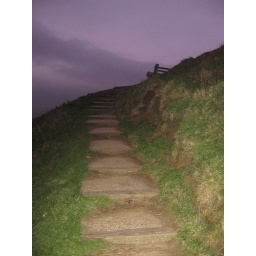
Wed 5th Nov 08, the sky went pink and purple as it got dark and the lights came on in the town